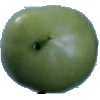
Label: Tomato not Ripened 1